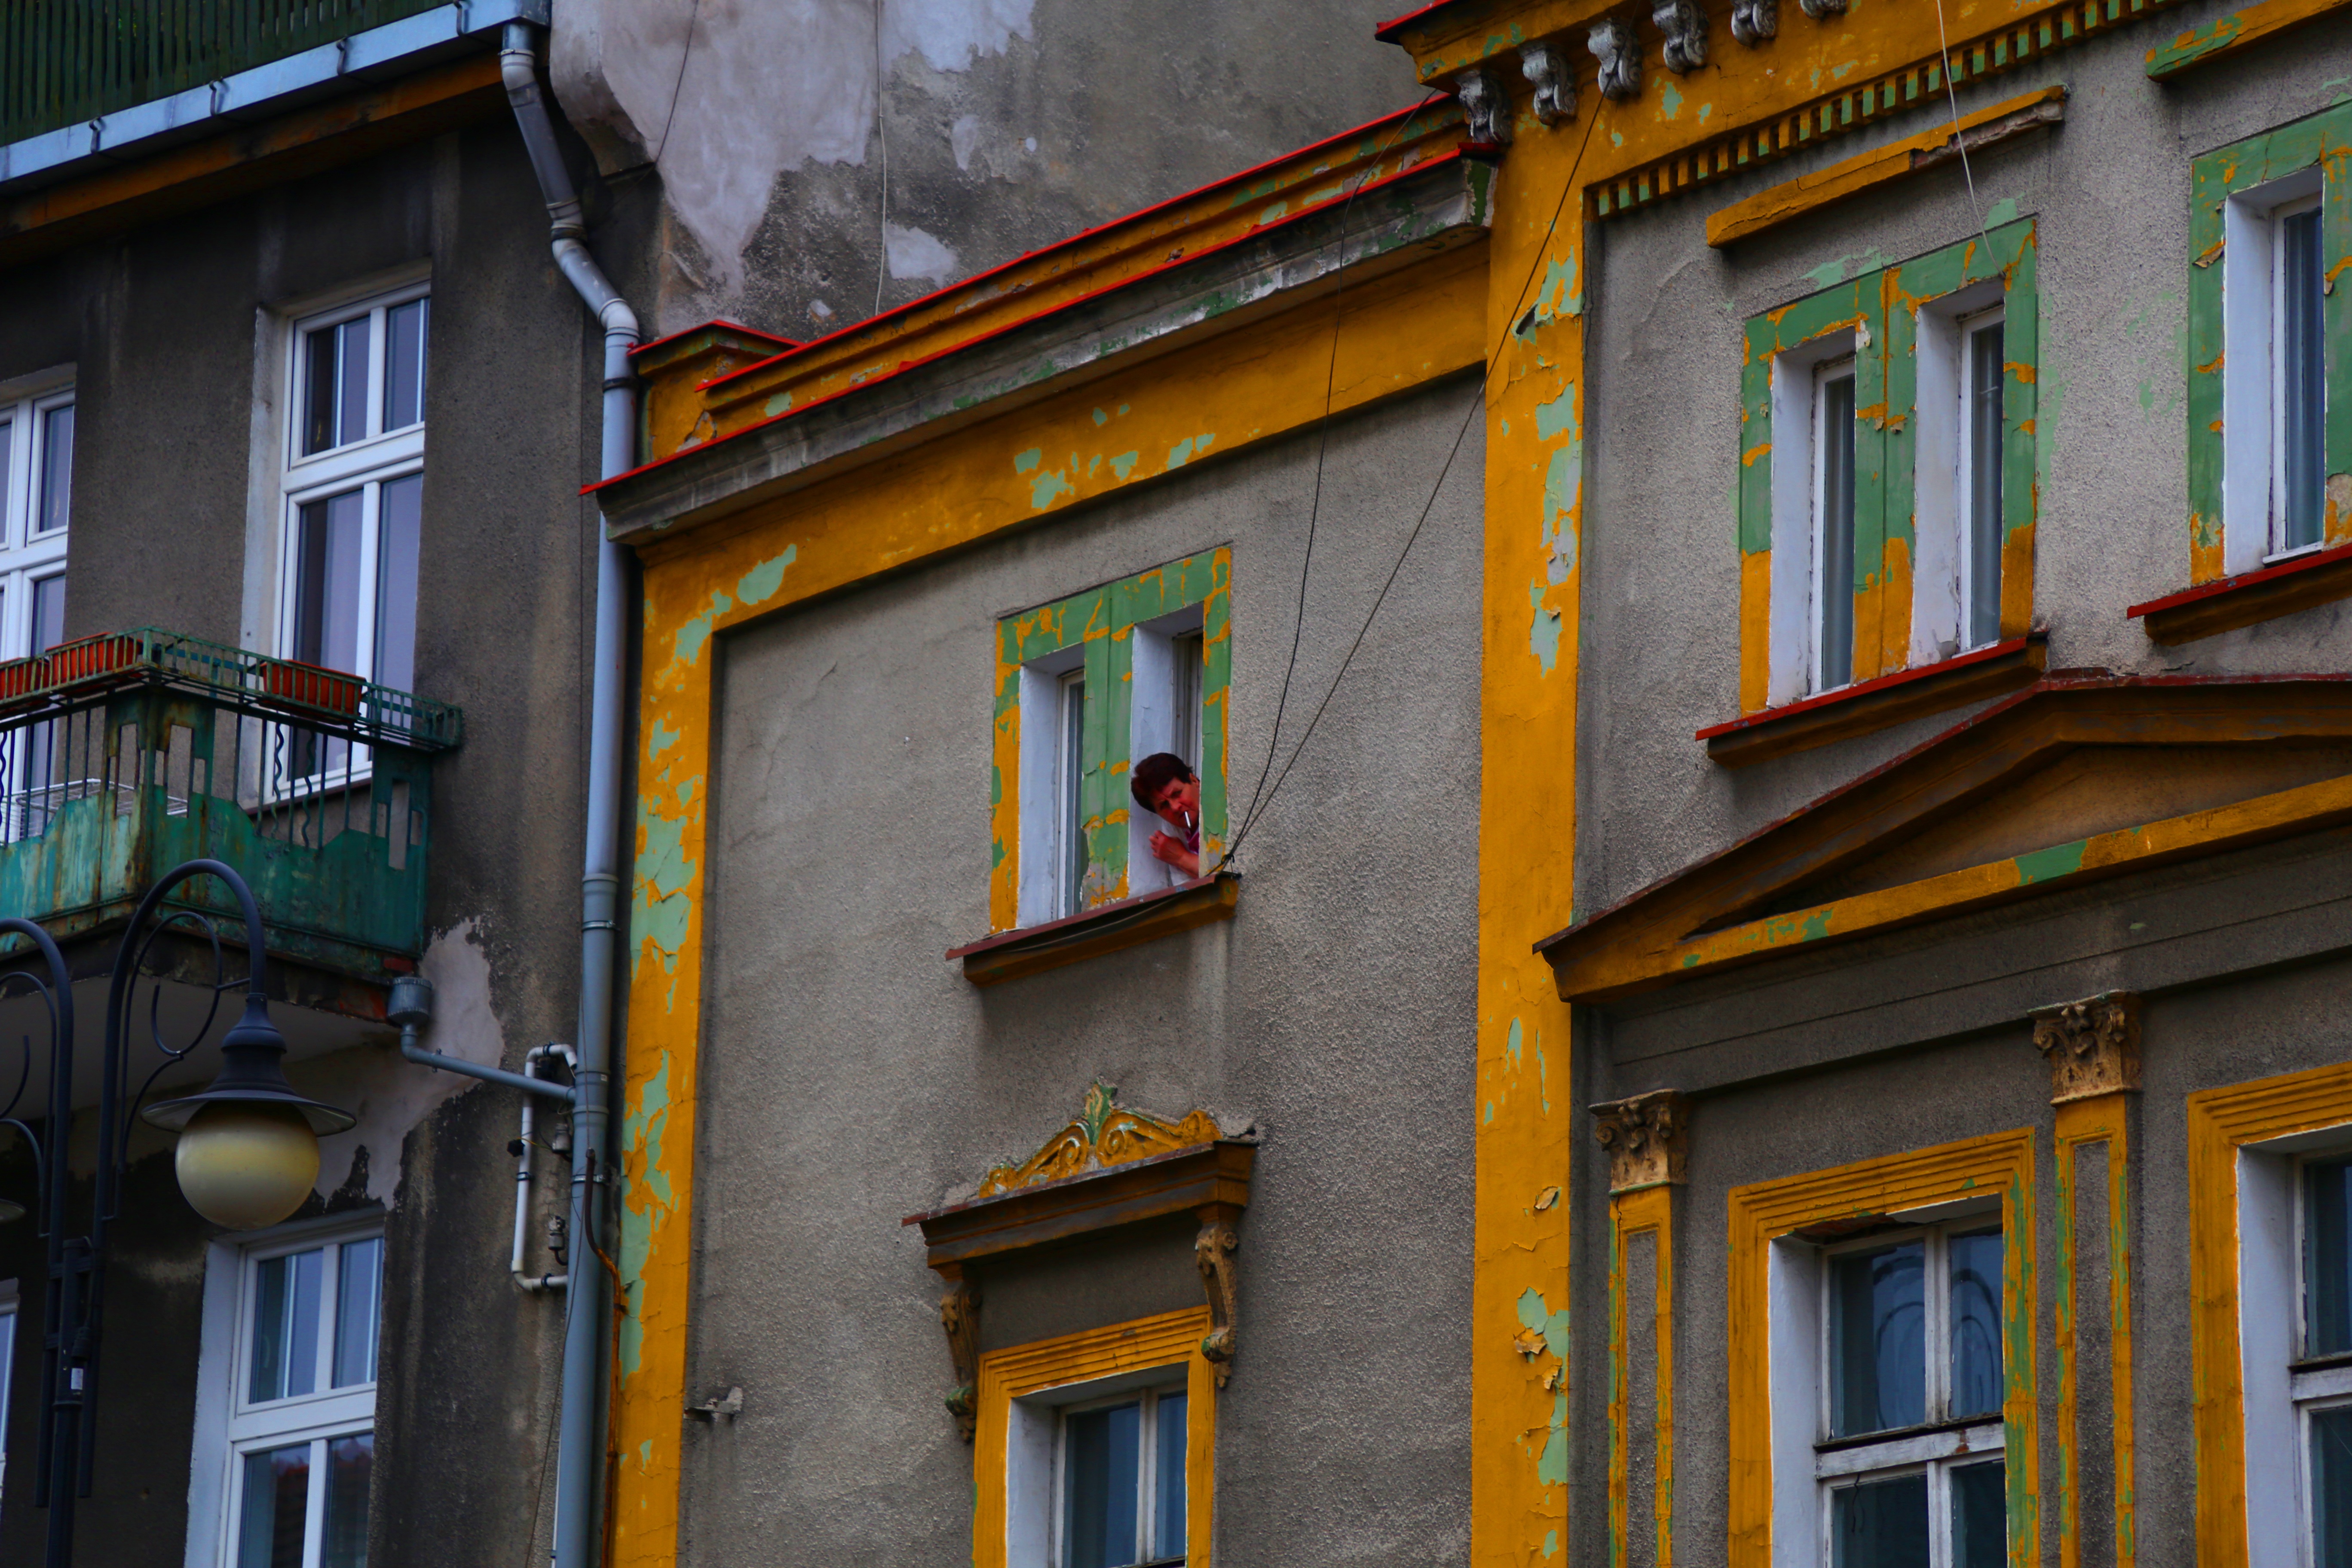
architecture, road, street, house, window, town, view, alley, city, wall, downtown, color, facade, old house, buildings, townhouses, neighbourhood, the old town, the window, the city centre, urban area, human settlement, nowa s l